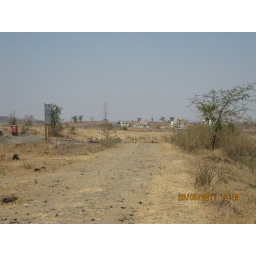
Internal road & board in the plot of Suyog Group - on the hill of Bavdhan Budruk